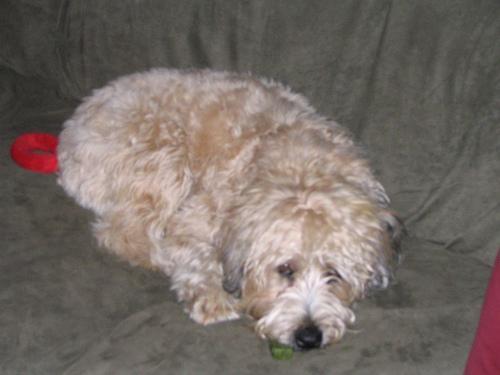
soft-coated_wheaten_terrier